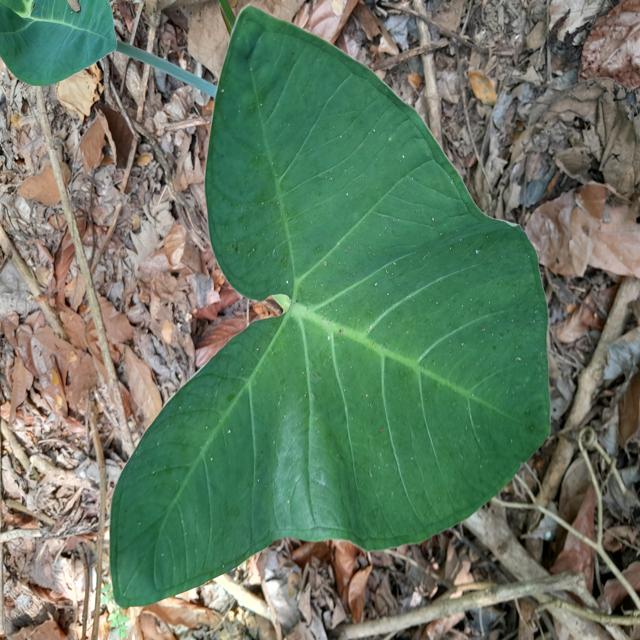
Label: Healthy